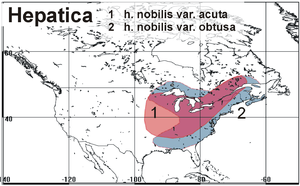
Hepatica, est un genre de plantes herbacées de la famille des Ranunculaceae. Leur nom provient de la forme de leurs feuilles, qui rappelle vaguement les lobes du foie. Les dix espèces répertoriées dans le genre habitent toutes des forêts feuillues des zones froides de l'hémisphère nord.